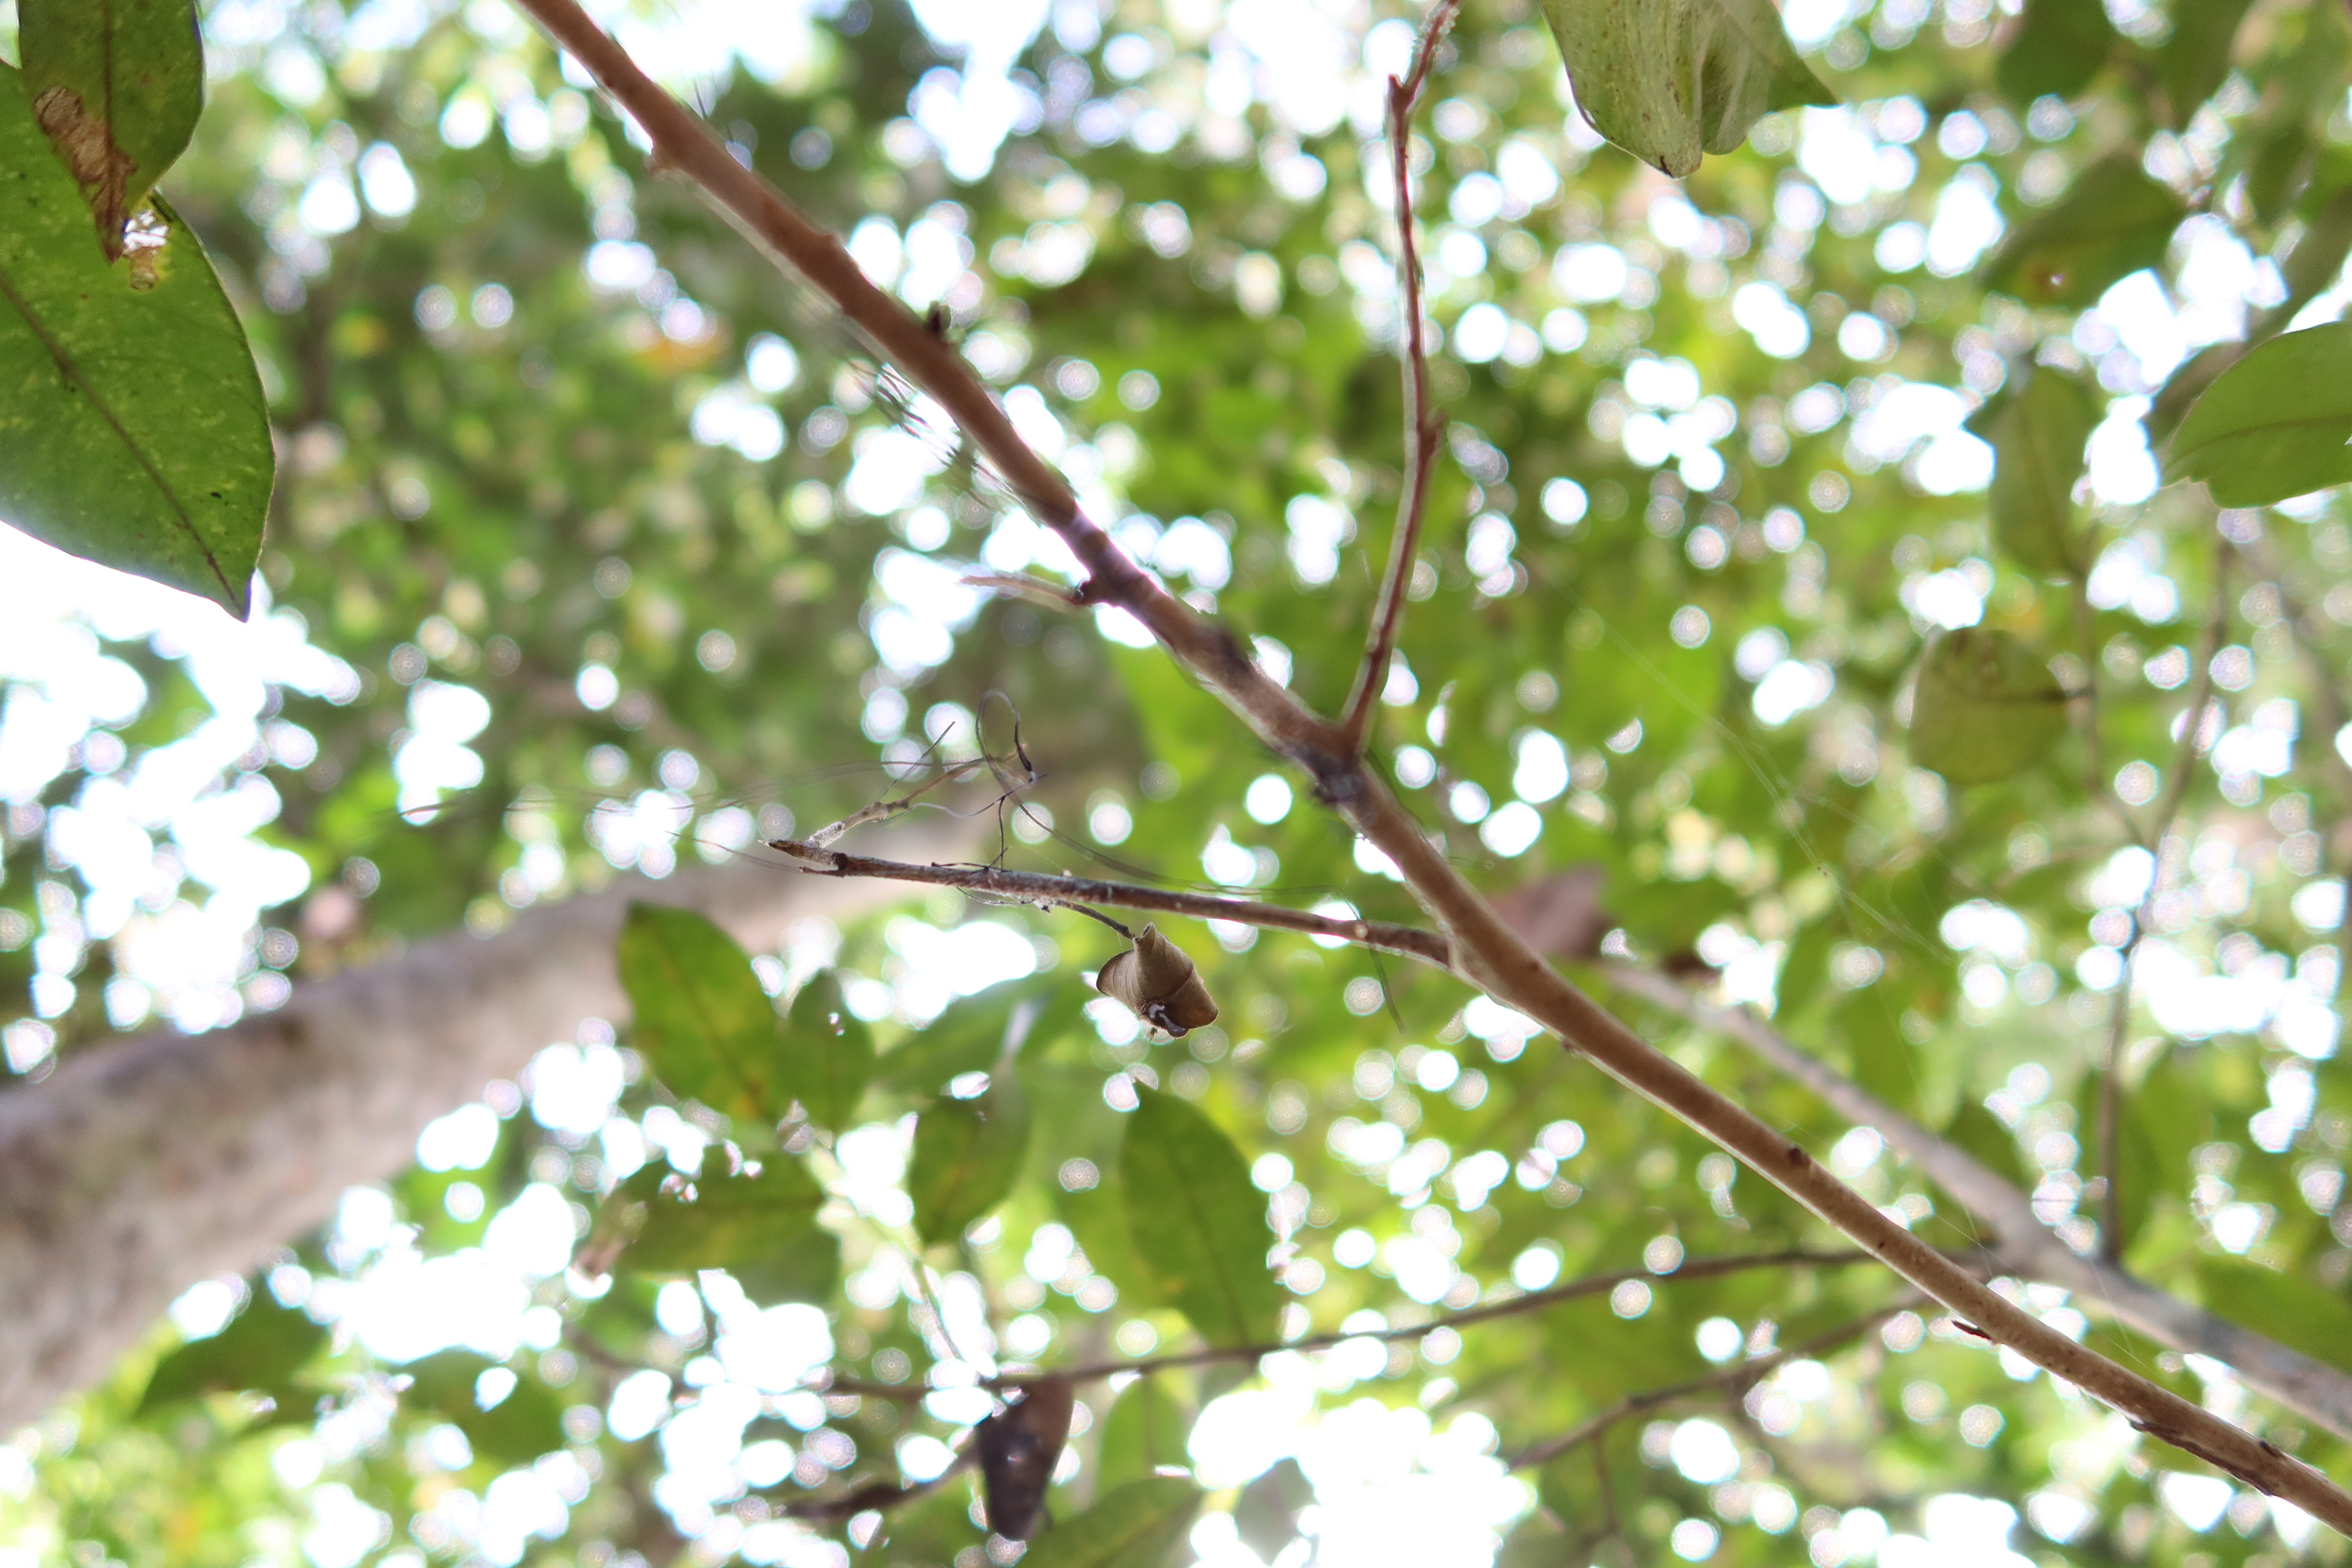
Label: Spiders